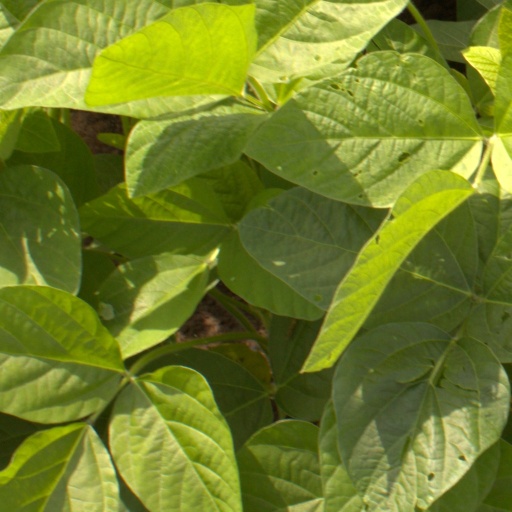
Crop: soybean